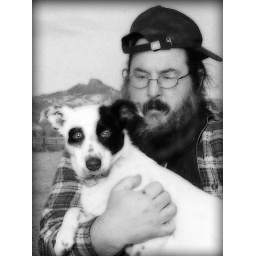
Man holding black and white dog in arms